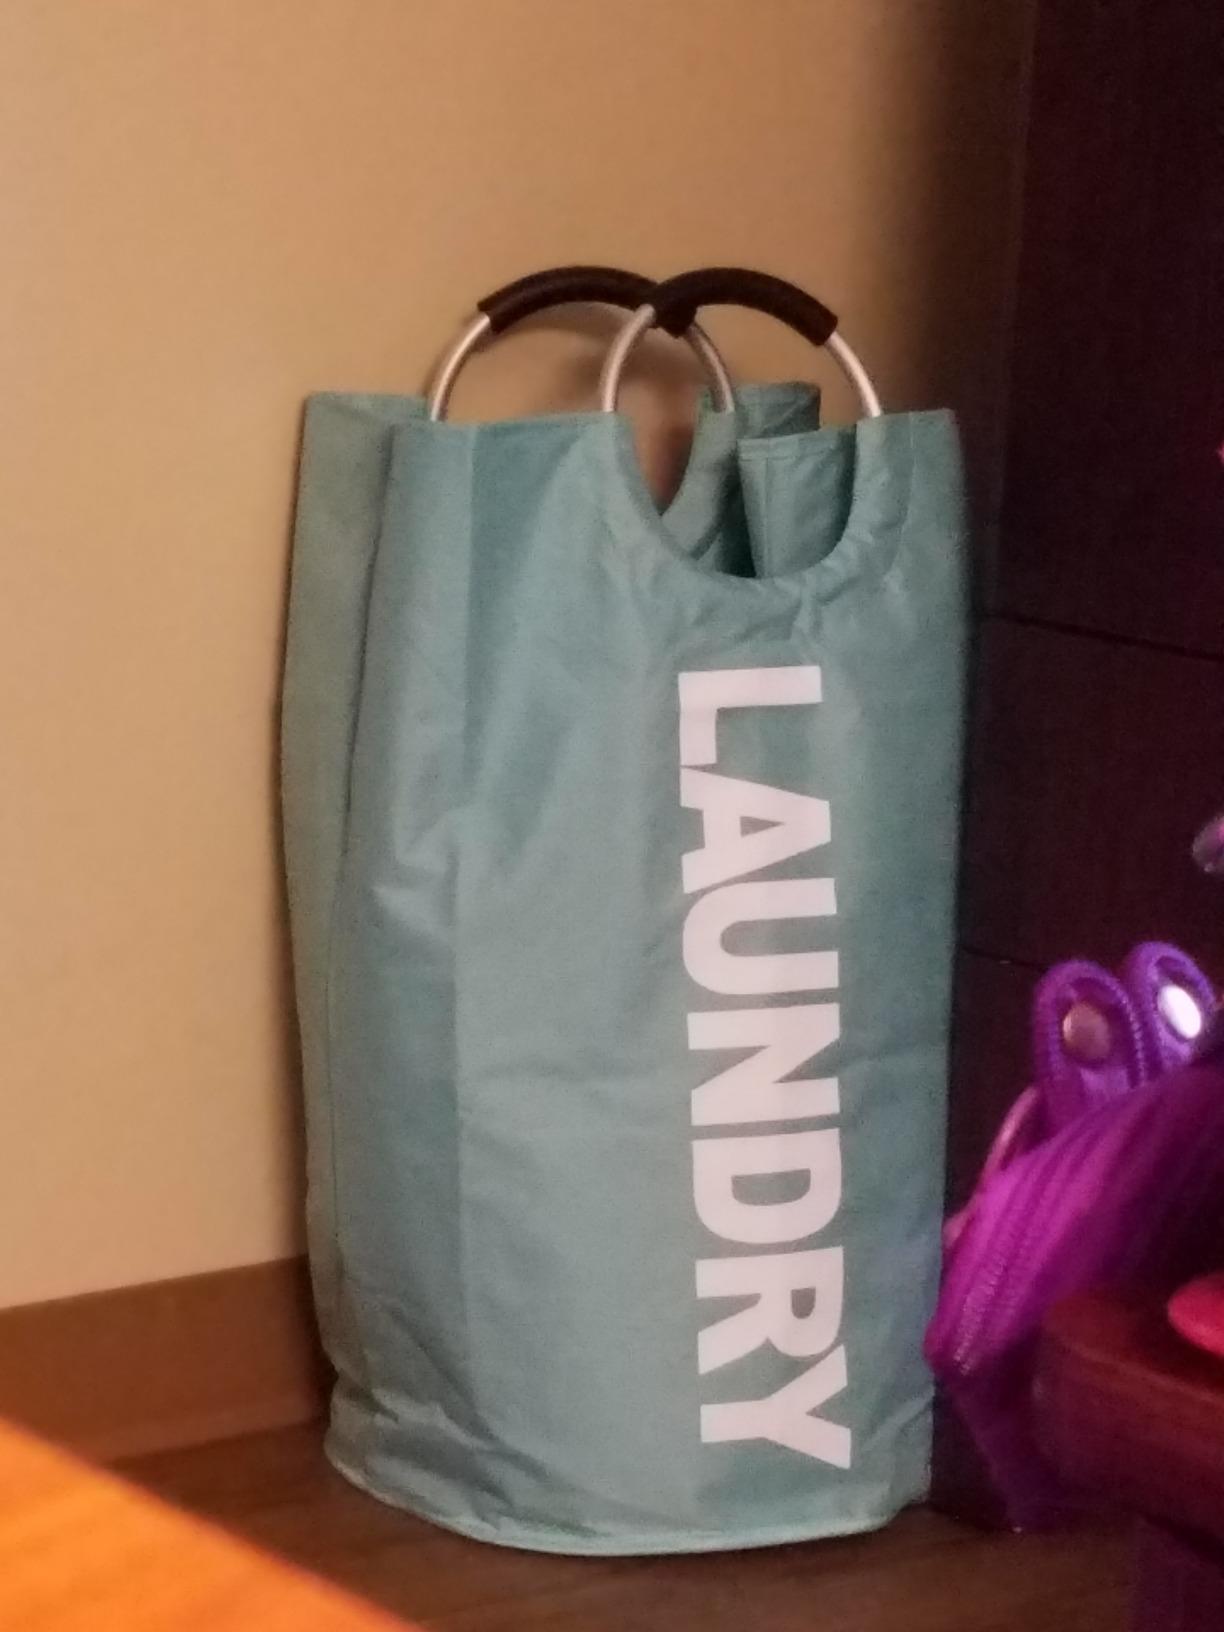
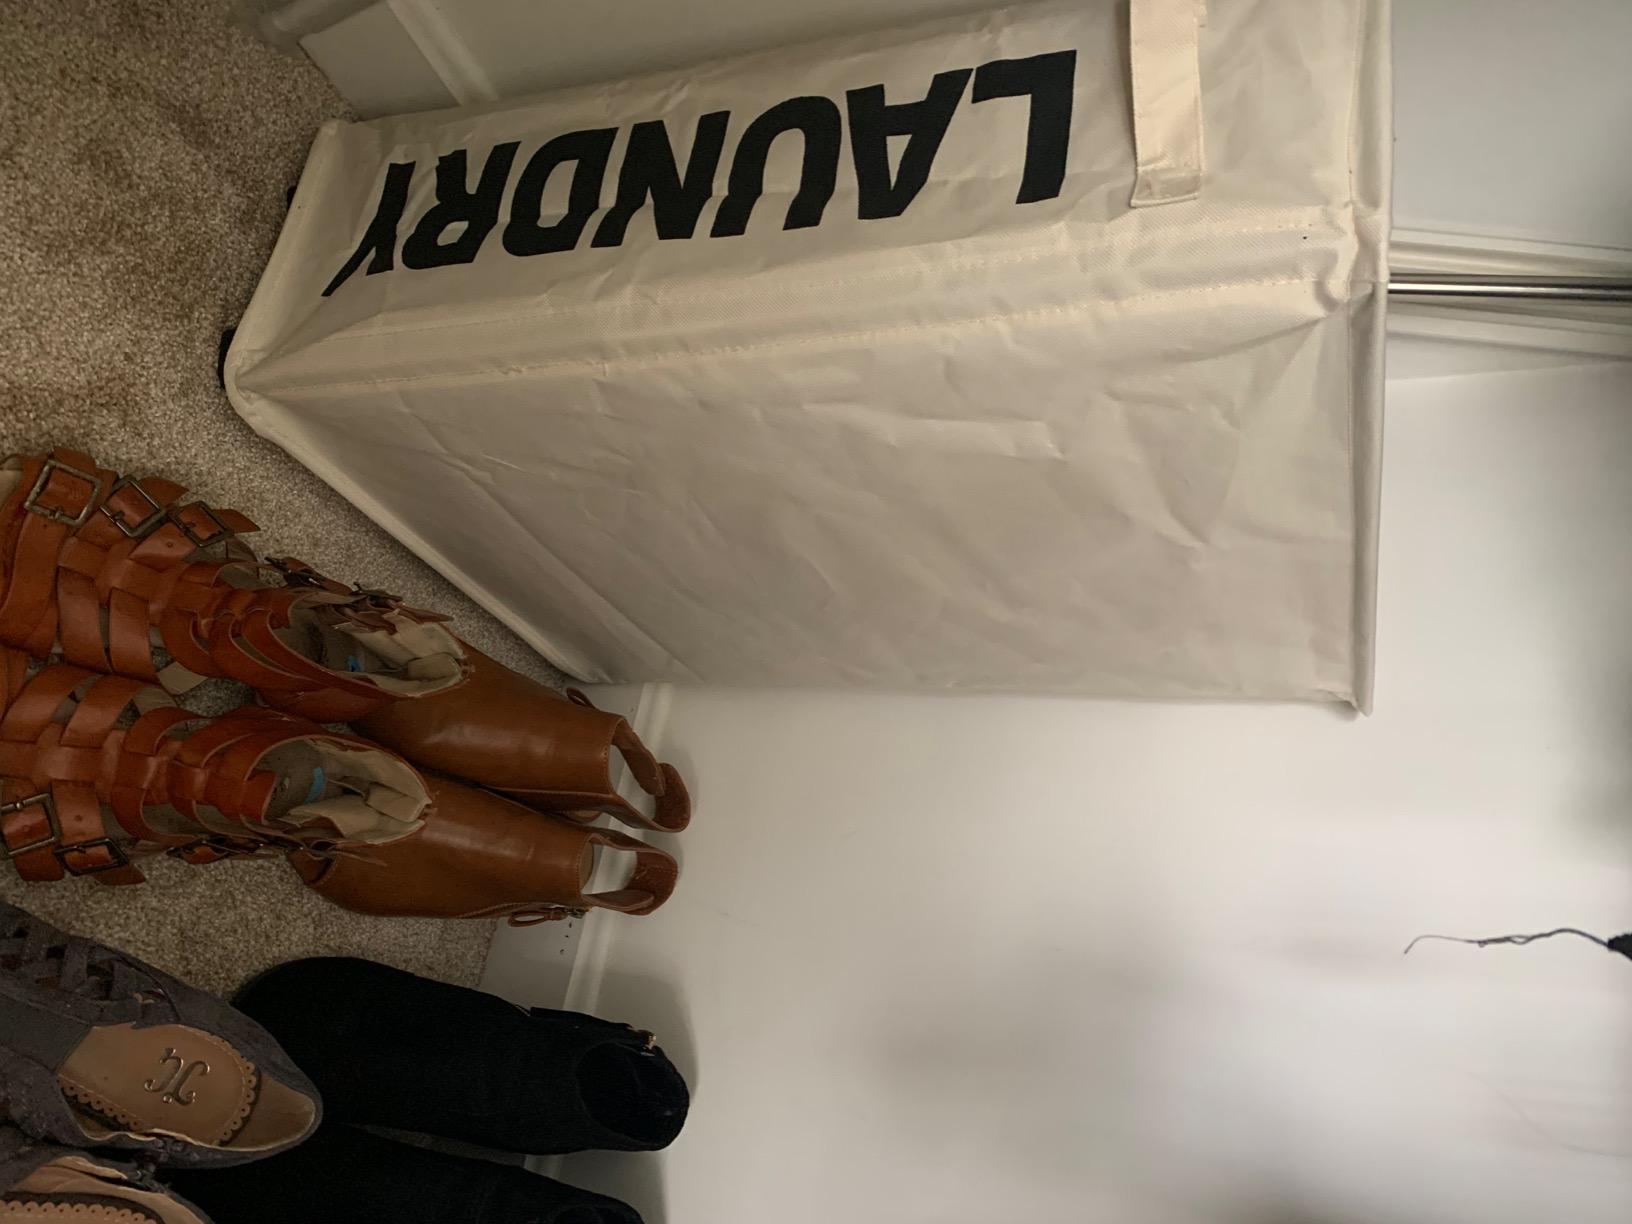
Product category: items_hamper
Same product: no